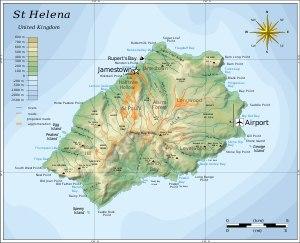
L'aéroport de Sainte-Hélène, en anglais Saint Helena Airport, est un aéroport du Royaume-Uni situé dans le district de Longwood à Sainte-Hélène, l'île principale du territoire d'outre-mer de Sainte-Hélène, Ascension et Tristan da Cunha. En construction depuis le début de l'année 2012, il devait entrer en service le 21 mai 2016, afin de devenir le premier aéroport de l'île jusqu'alors accessible uniquement par voie maritime. En 2017, l'aéroport n'était pas encore desservi par des liaisons commerciales régulières, et seuls des avions privés s'y étaient posés, 32 au total en avril 2017, provoquant un débat à la Chambre des lords le 17 octobre 2016. En 2018, l'aéroport est desservi par une liaison commerciale régulière de Airlink avec l'aéroport international OR Tambo.